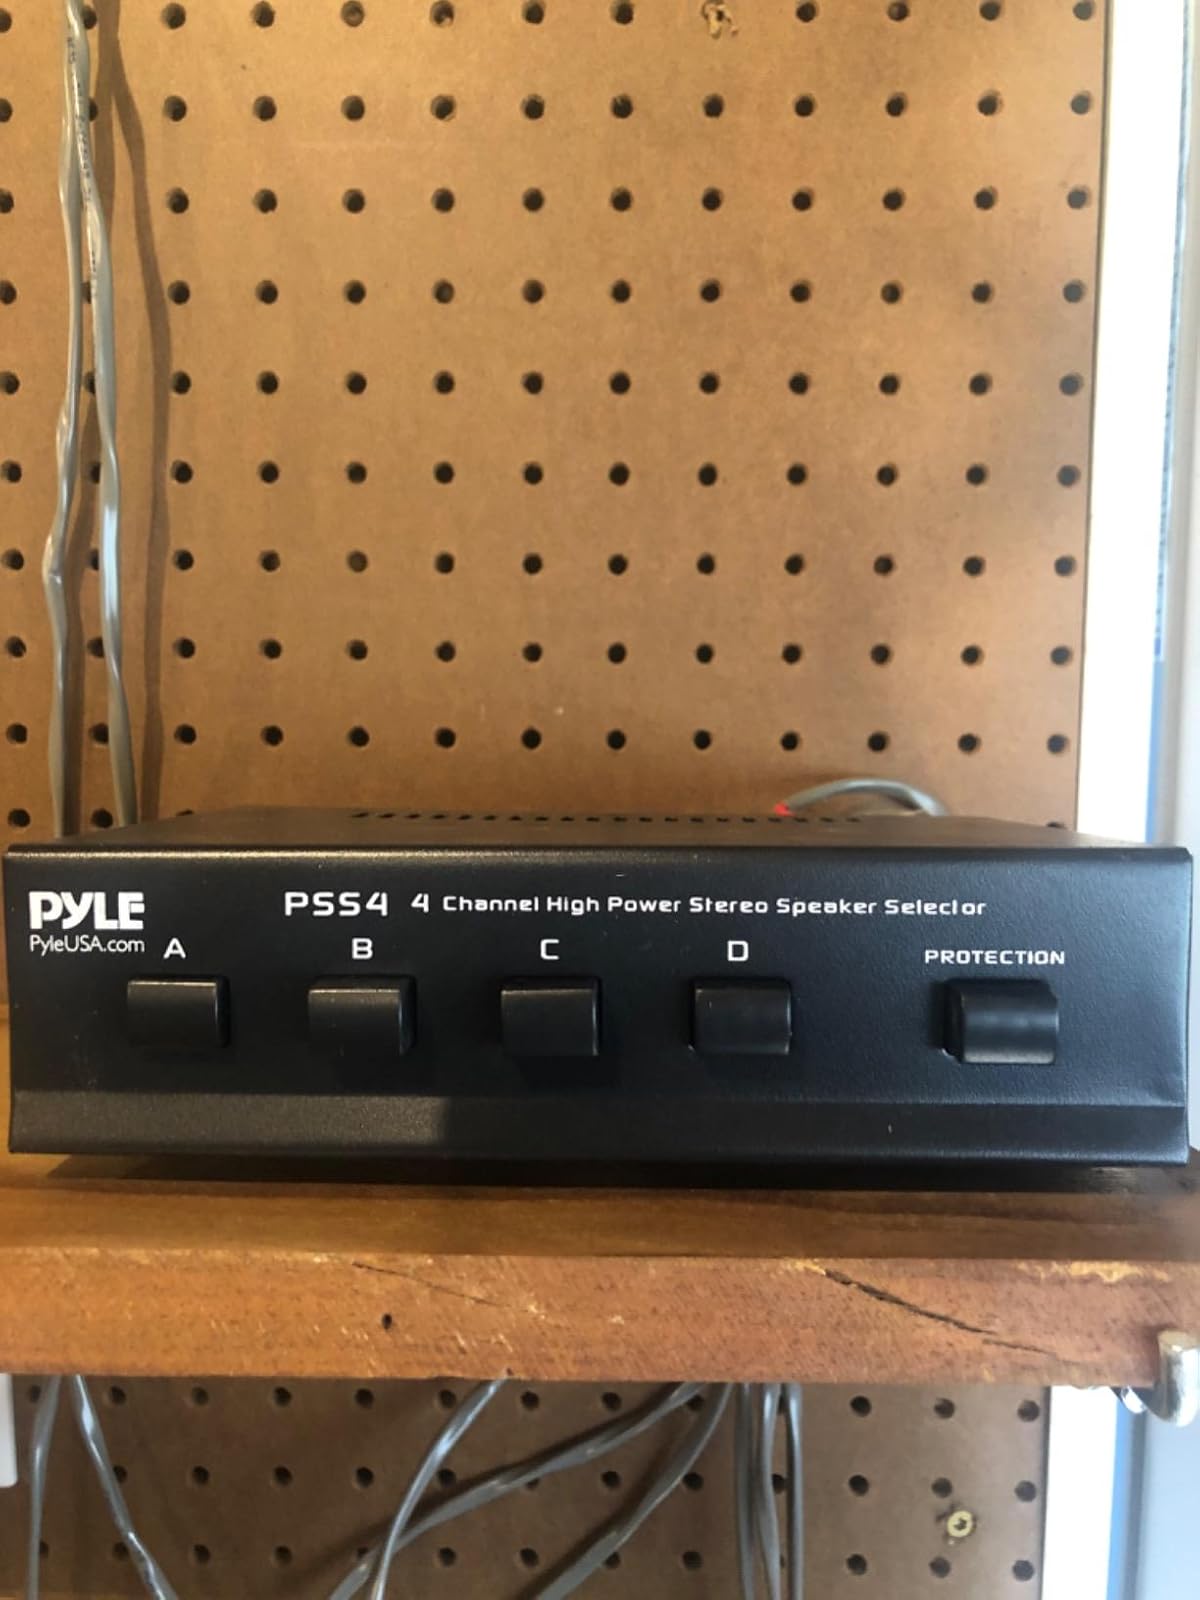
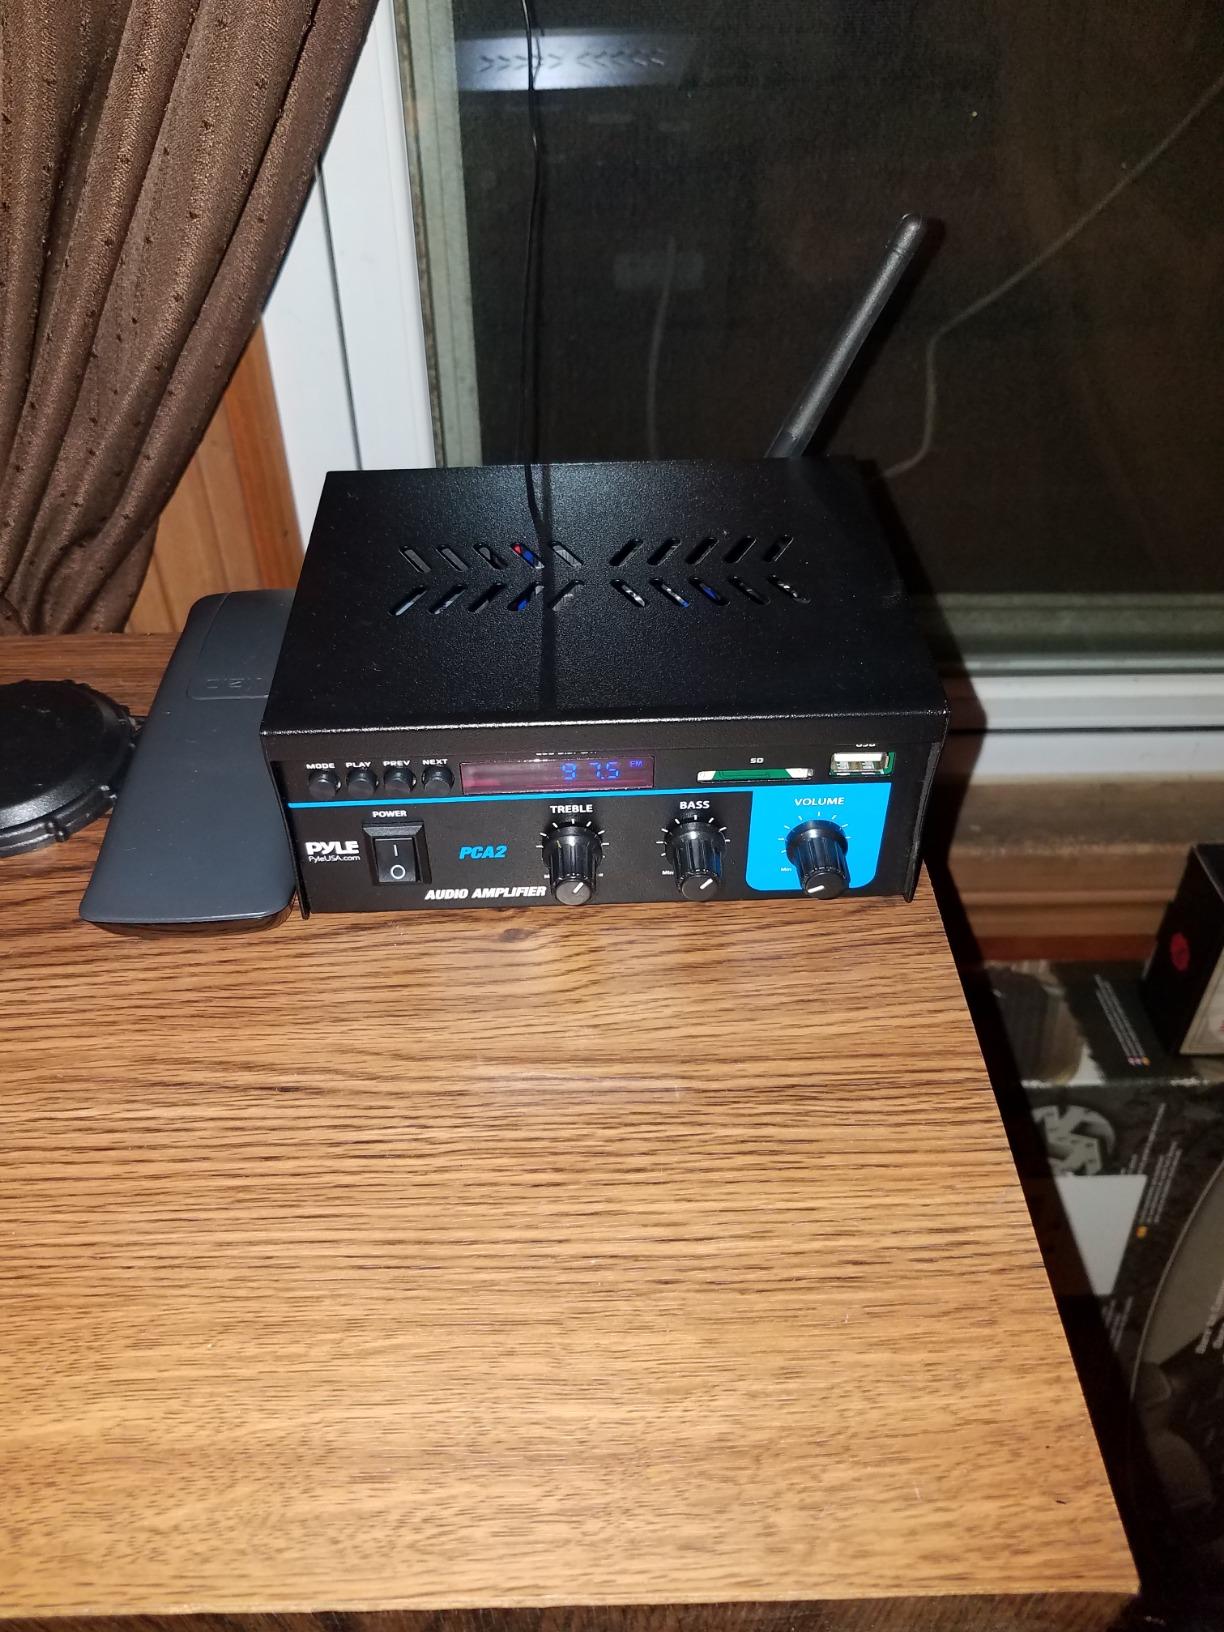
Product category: speaker
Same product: no